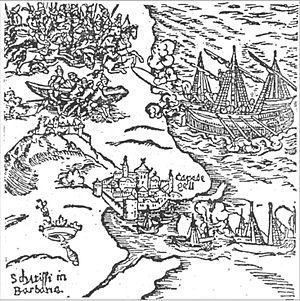
Vue de Santa Cruz du Cap de Gué (Agadir), au XVIème siècle Português: ""Cape de Geu"" (Fortaleza de Santa Cruz do Cabo de Gué): gravura em STADEN, Hans. Duas viagens ao Brasil. 1557."